Falsettos

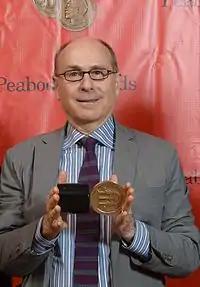
James Lapine, director and co-book writer

Composer William Finn began his theater career with a one-act musical "In Trousers" (1979), which centers on the character Marvin questioning his sexuality. It was produced twice at Playwrights Horizons off-Broadway, opening in February 1978 and again in December 1979. It was also produced off-Broadway at Second Stage Theater in March 1981. After "In Trousers" received sharply unfavorable reviews, Finn considered abandoning musical theater and attending medical school. He felt that "if the critic for the "Times" at that time had been more responsible, it would have been a considerable debut. But as it was, he just said it was junk." Finn struggled in his science classes and discarded his medical school plans, turning back to writing about the character of Marvin.